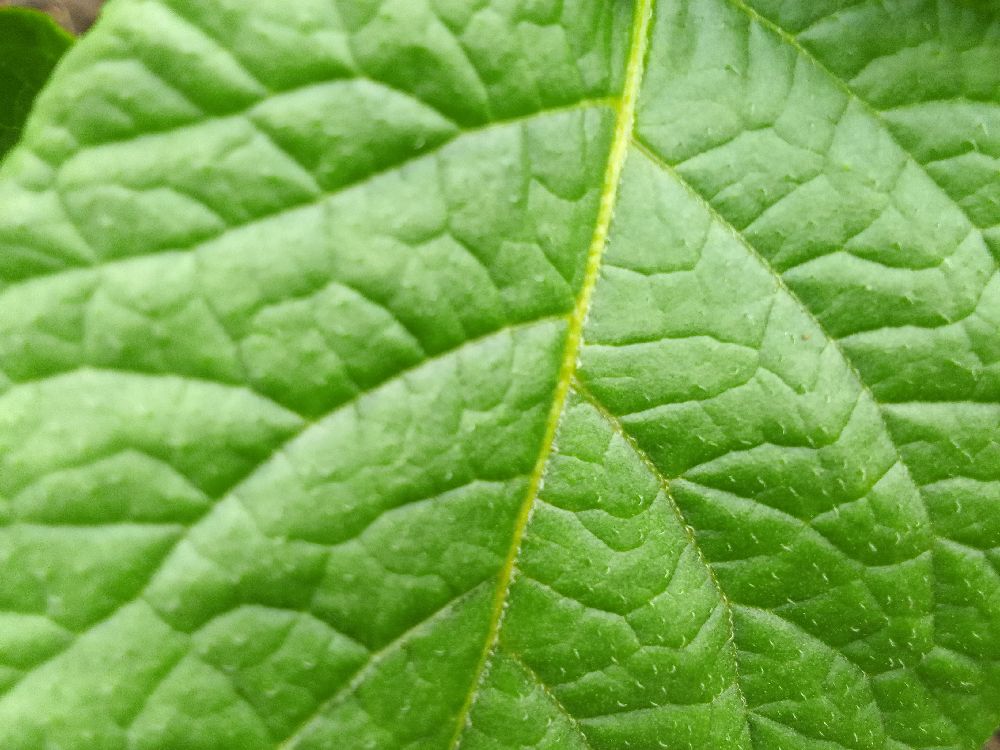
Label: Healthy